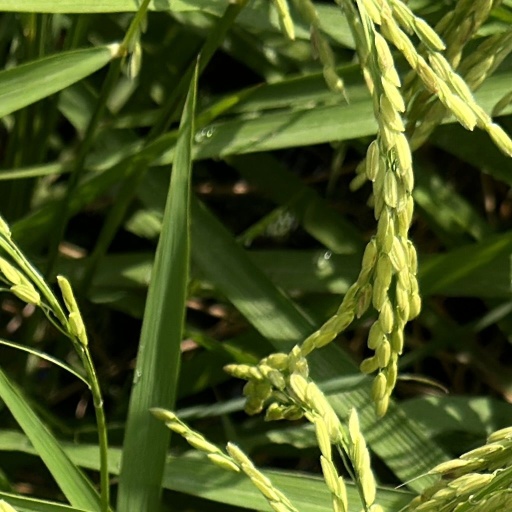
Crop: rice